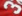
Number: 3